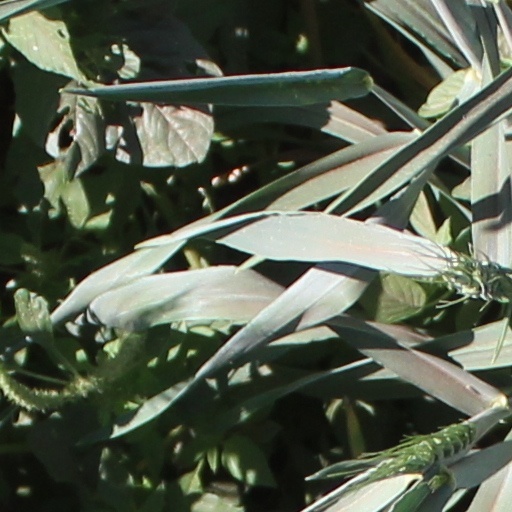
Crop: wheat